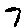
Label: 7